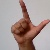
The image shows a hand gesture representing the letter 'L' in Indian Sign Language.